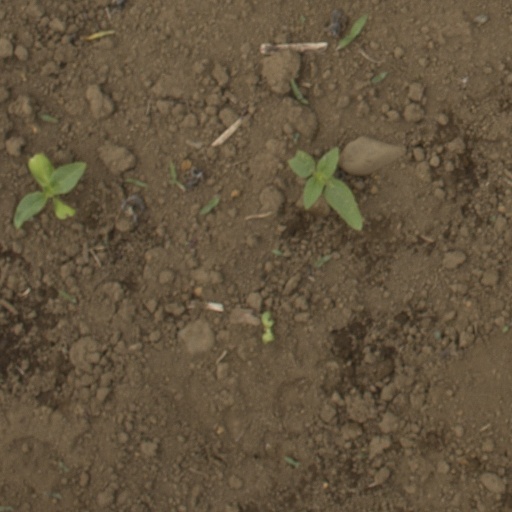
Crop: Jerusalem artichoke